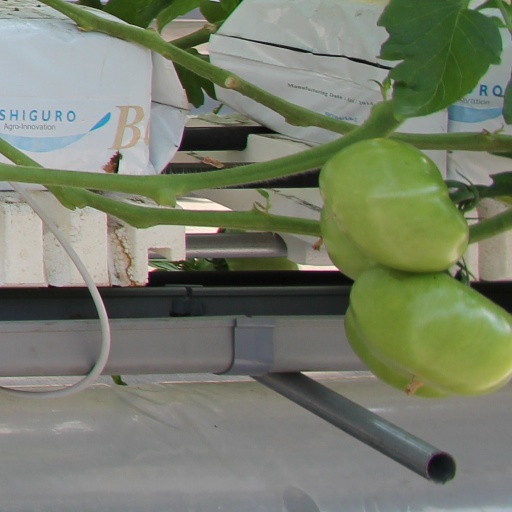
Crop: tomato